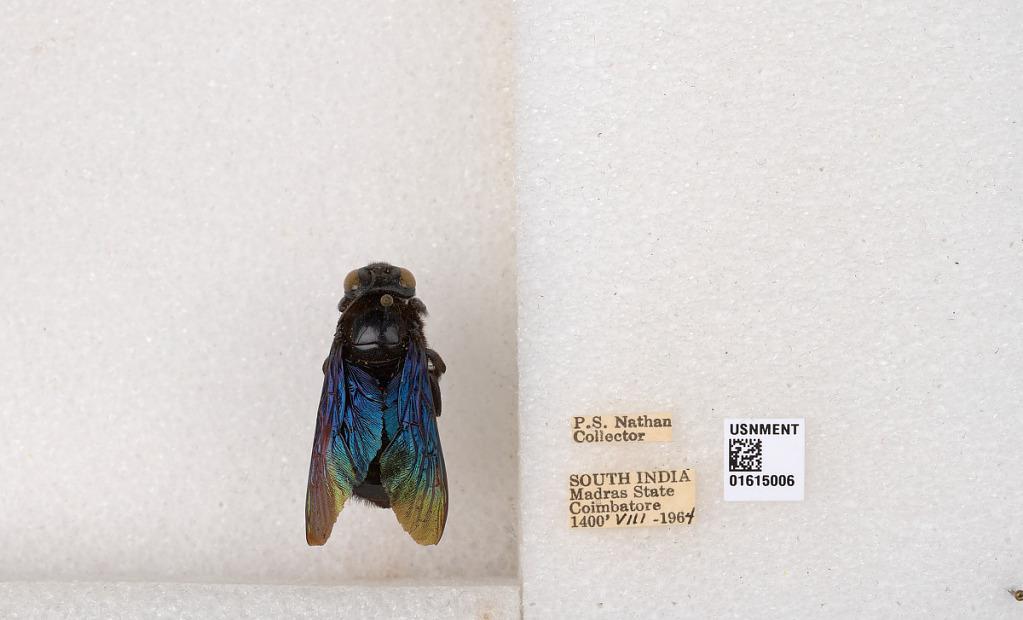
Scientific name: Xylocopa (Biluna) auripennis auripennis Lepeletier
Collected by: P. Nathan
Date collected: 1964-8-1
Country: India
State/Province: Tamil Nadu
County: Coimbatore
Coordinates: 10.9955, 76.9034